Una (film)

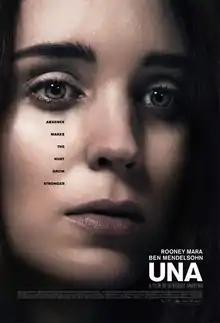
Theatrical release poster

Una is a 2016 drama film directed by Benedict Andrews based upon the play "Blackbird" by David Harrower, who also wrote the film's screenplay. It stars Rooney Mara, Ben Mendelsohn, Riz Ahmed, Ruby Stokes, Tara Fitzgerald, Natasha Little, and Tobias Menzies. The film focuses on the titular character, who confronts the man who groomed and abused her as a child many years earlier.